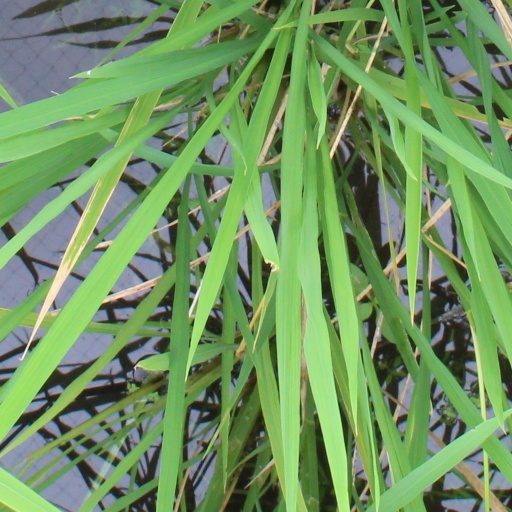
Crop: rice